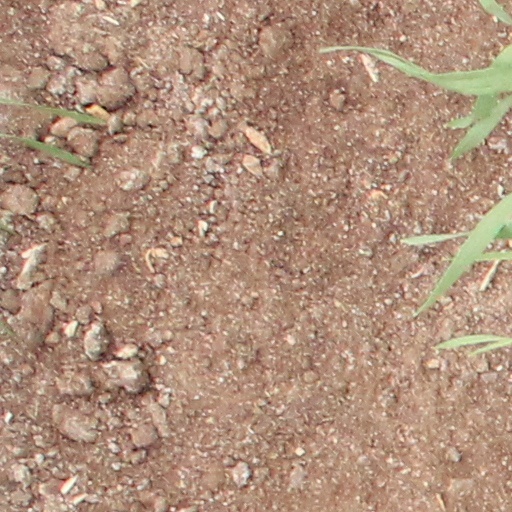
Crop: wheat